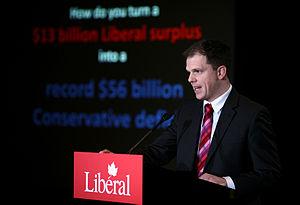
Mark Holland, né le 16 octobre 1974 à Pickering, est un homme politique canadien.